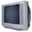
Label: television